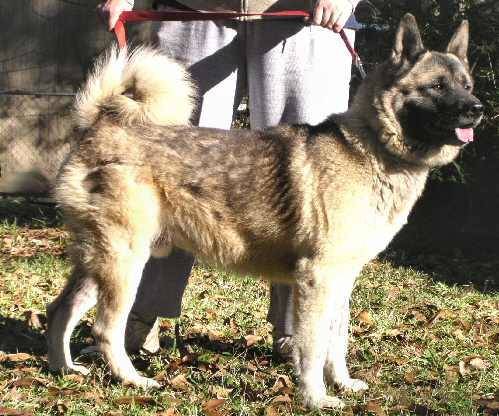
Label: dog